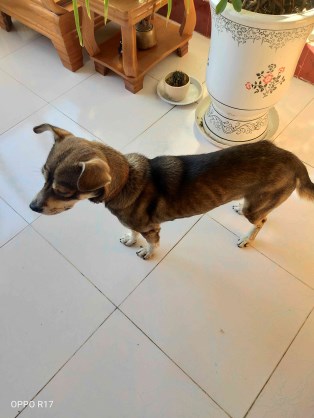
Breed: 3336-n000121-chinese_rural_dog